Thomas F. Bayard

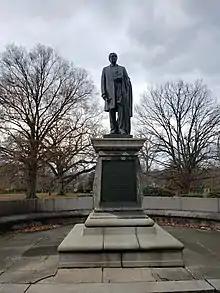
Thomas Bayard statue in Wilmington, Delaware

Despite their agreement on Samoa, much of Bayard's term of office was taken up in settling disputes with the United Kingdom. The largest of these concerned the Canadian fisheries off the Atlantic coasts of Canada and Newfoundland. The rights of American fishermen in Canadian waters had been disputed since American independence, but the most recent disagreement stemmed from Congress's decision in 1885 to abrogate part of the 1871 treaty that governed the situation. Under that treaty, American fishermen had the right to fish in Canadian waters; in return, fishermen from Canada and Newfoundland had the right to export fish to the United States duty-free. Protectionists in Congress thought the arrangement hurt American fisherman, and convinced their colleagues to repeal it. In response, Canadian authorities fell back on an interpretation of the earlier Treaty of 1818, and began to seize American vessels. In 1887, the lame duck 49th Congress then passed the Fisheries Retaliation Act, which empowered the president to bar Canadian ships from American ports if he thought Canadians were treating American fishermen "unjustly;" Cleveland signed the bill, but did not enforce it and hoped he and Bayard would be able to find a diplomatic solution to the escalating trade war.